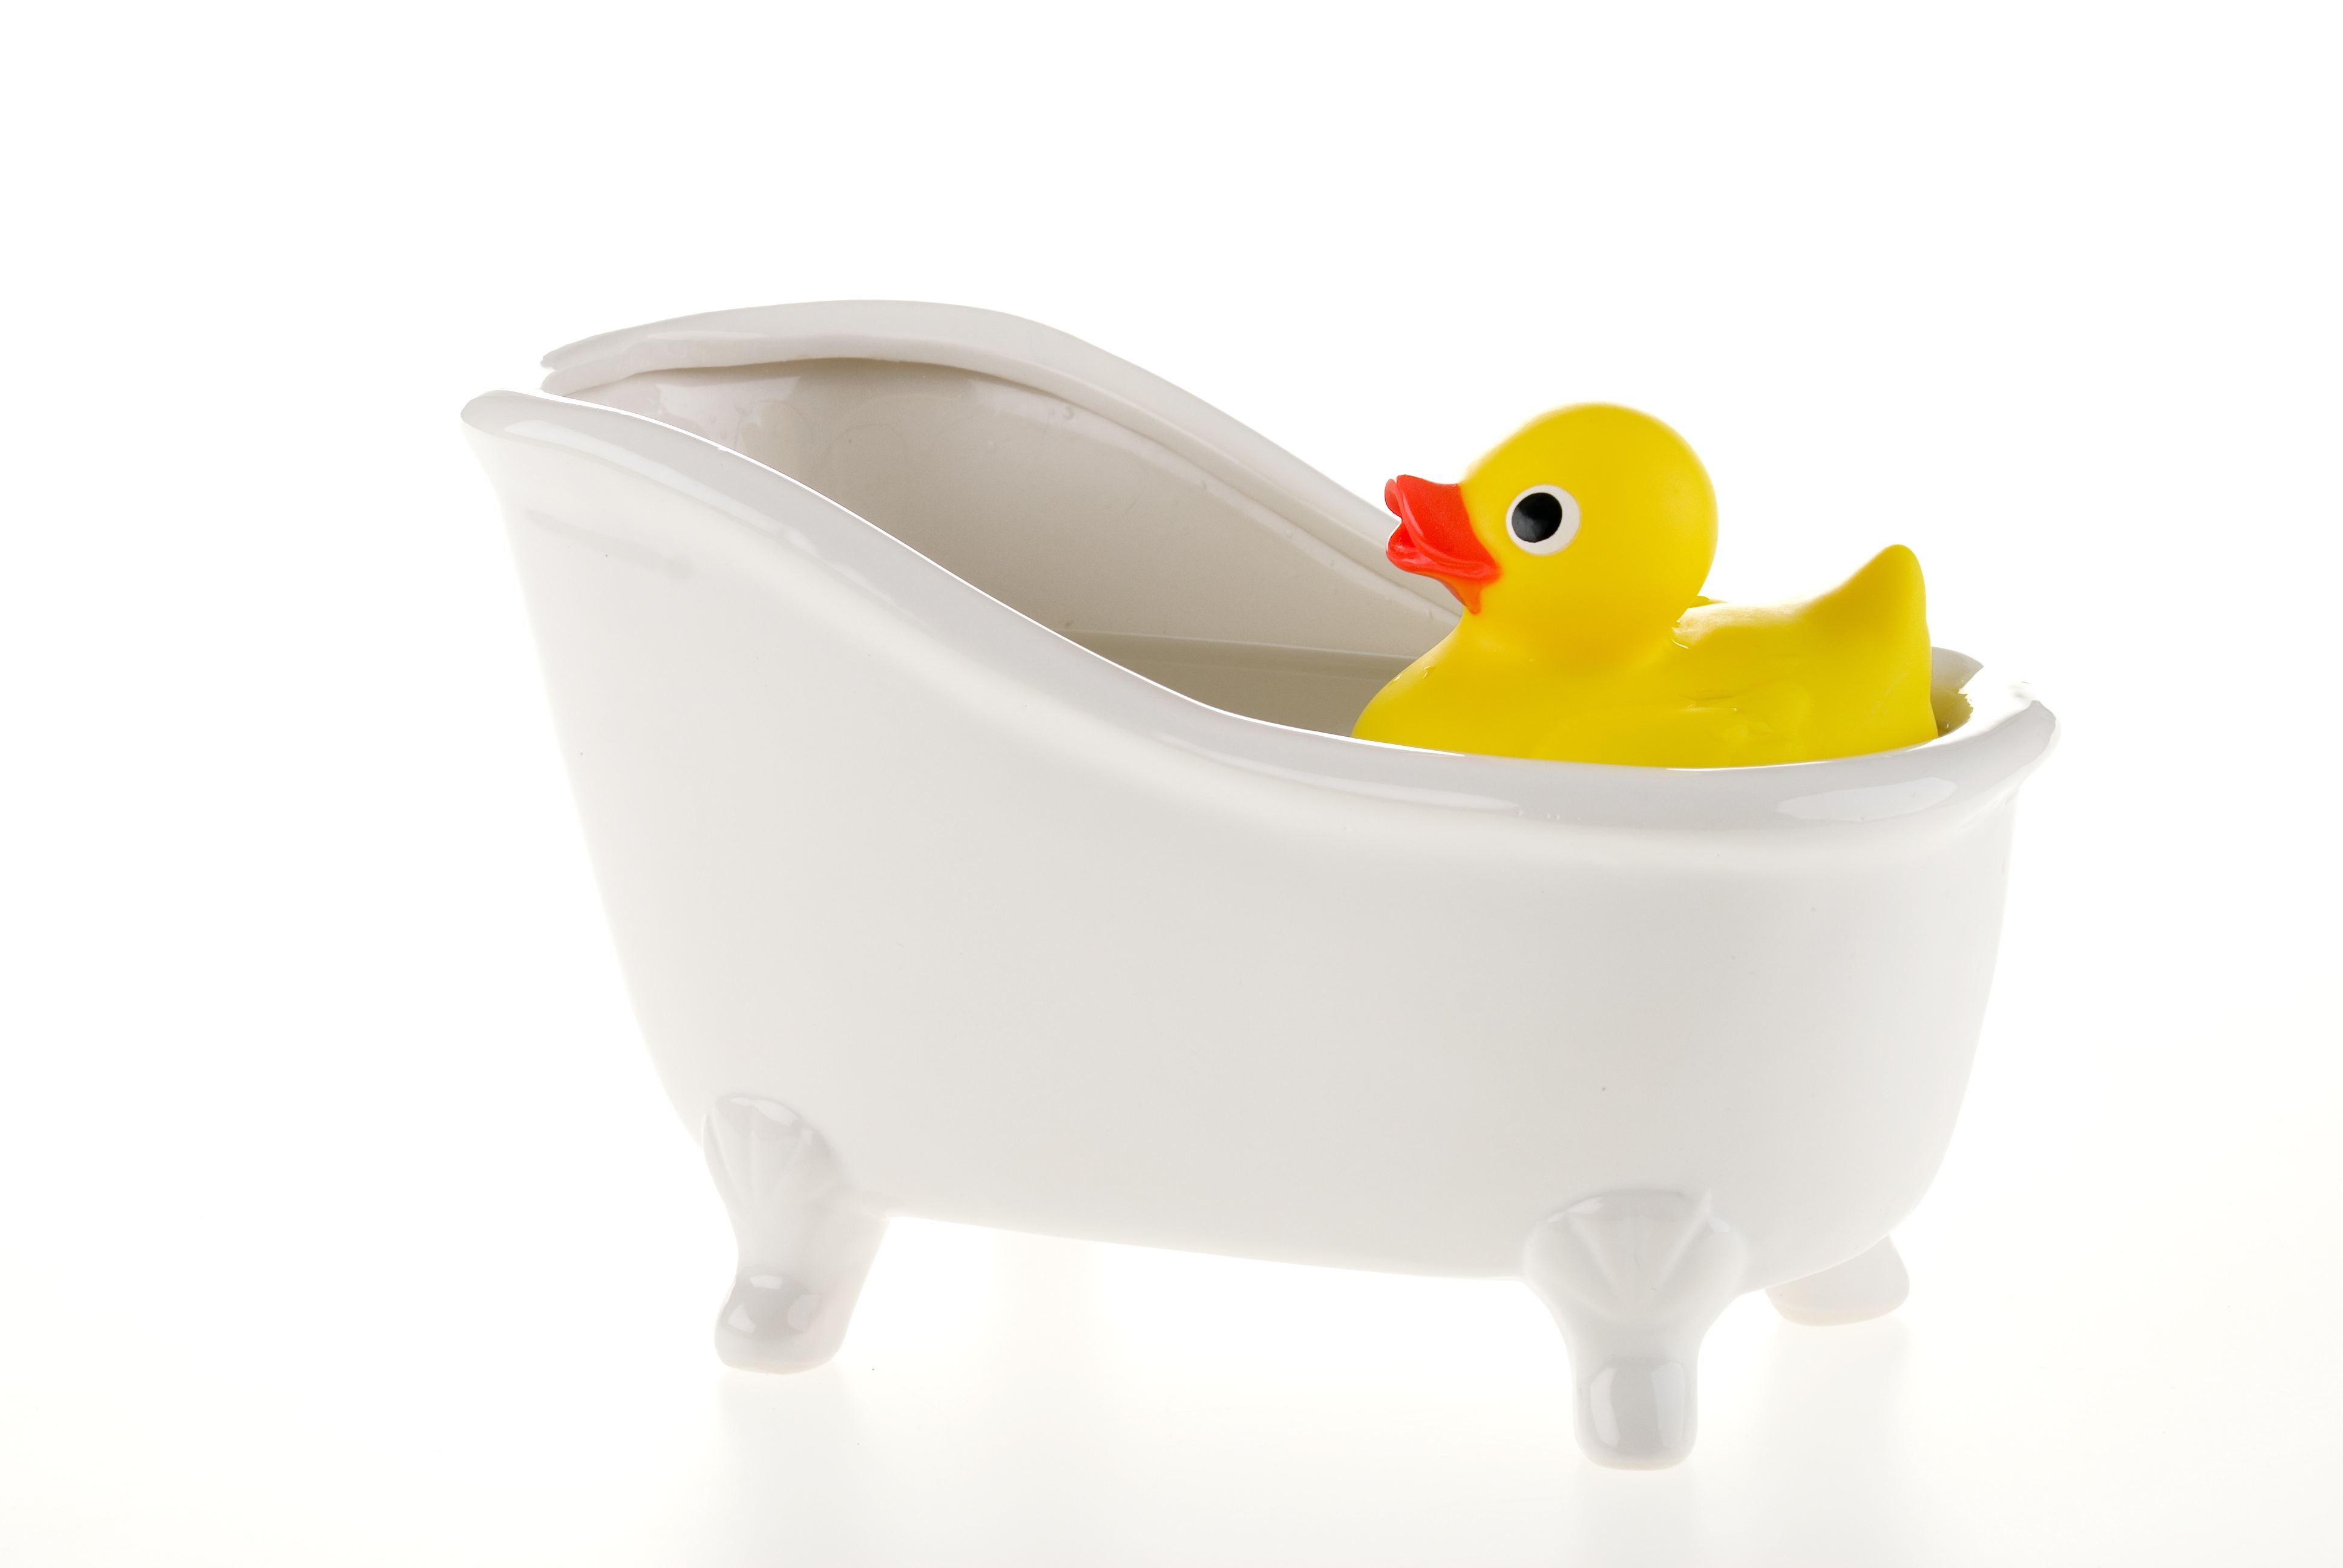
water, ceramic, studio, yellow, toy, product, fun, duck, bath, floats, rubber, white background, springy, bidet, plumbing fixture, toilet seat